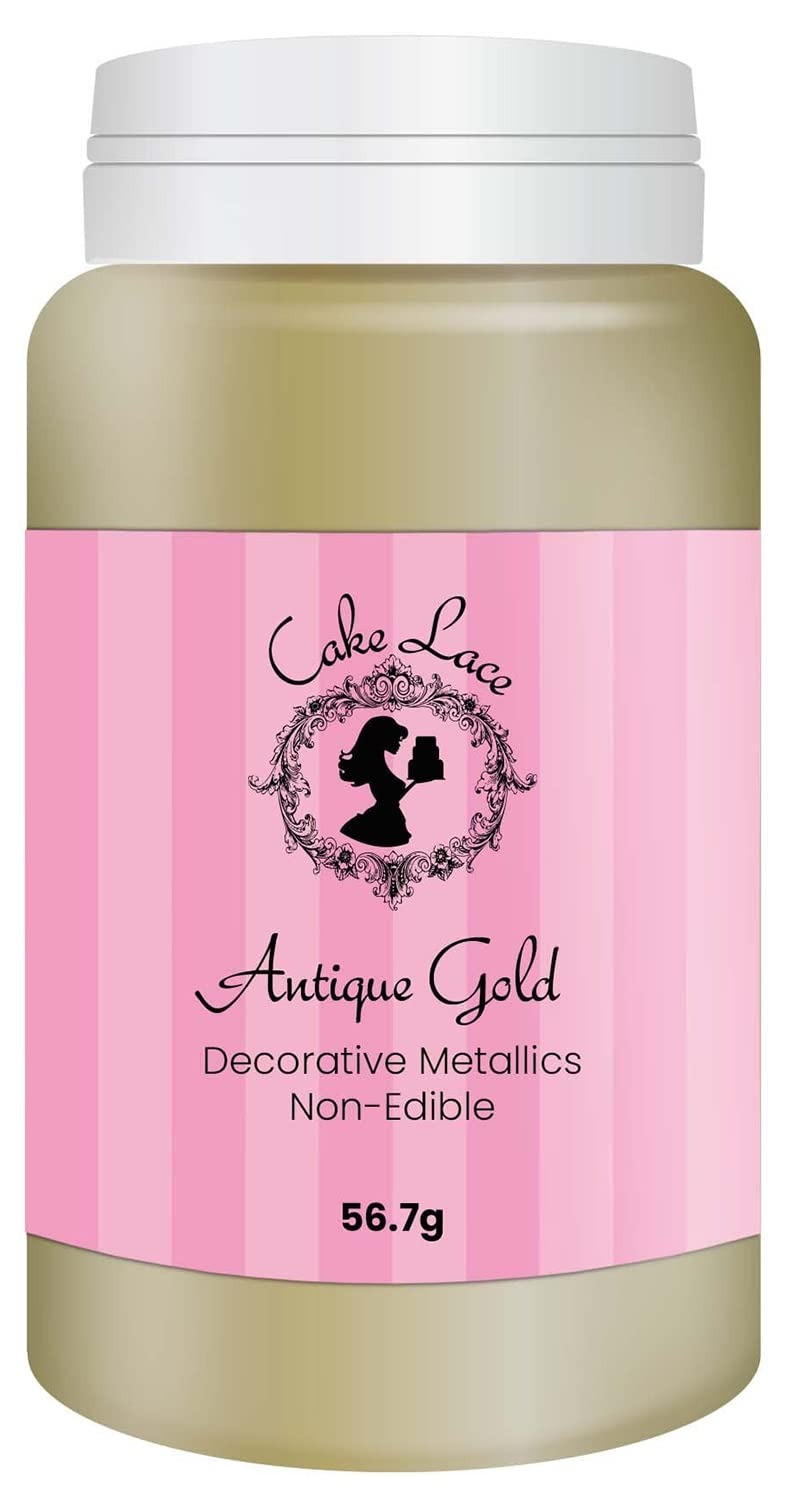
Item Name: Cake Craft Group Lace Decorative Metallics Luster Dust, 56.7 Grams Antique Gold
Bullet Point: Non-edible (though non-toxic) powder for cake decoration only
Product Description: This range of decorative metallic luster dusts give a vintage look and feel on your finished cake lace, fondant, or even chocolate items. Apply in its dry form to the surface of your item using a brush. To use as a paint, mix with a clear alcohol, then paint your items. Not suitable for use in an airbrush machine. Note: These decorative metallic dusts are non-edible and for decorative purposes only. It is made for the parts of a cake you wouldn't eat, Use on cake dummies, inedible flowers on wires and other ornaments taken off the cake before you eat it.
Value: 2.0
Unit: Ounce

Price: 19.94